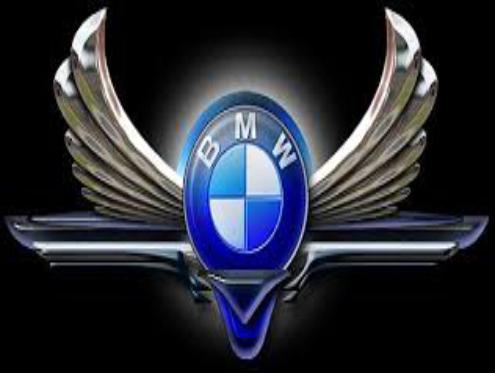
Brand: BMW
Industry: Transportation